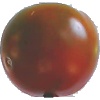
Label: Tomato Maroon 1